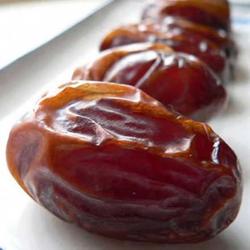
Label: Dates